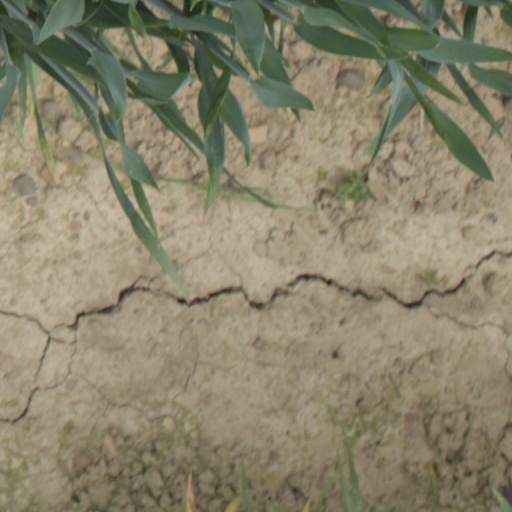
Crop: wheat